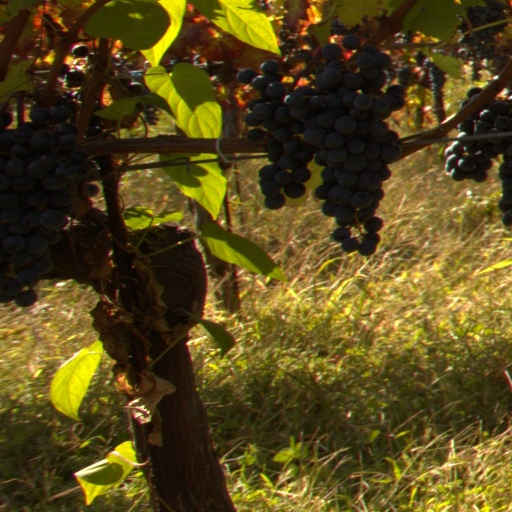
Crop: grape